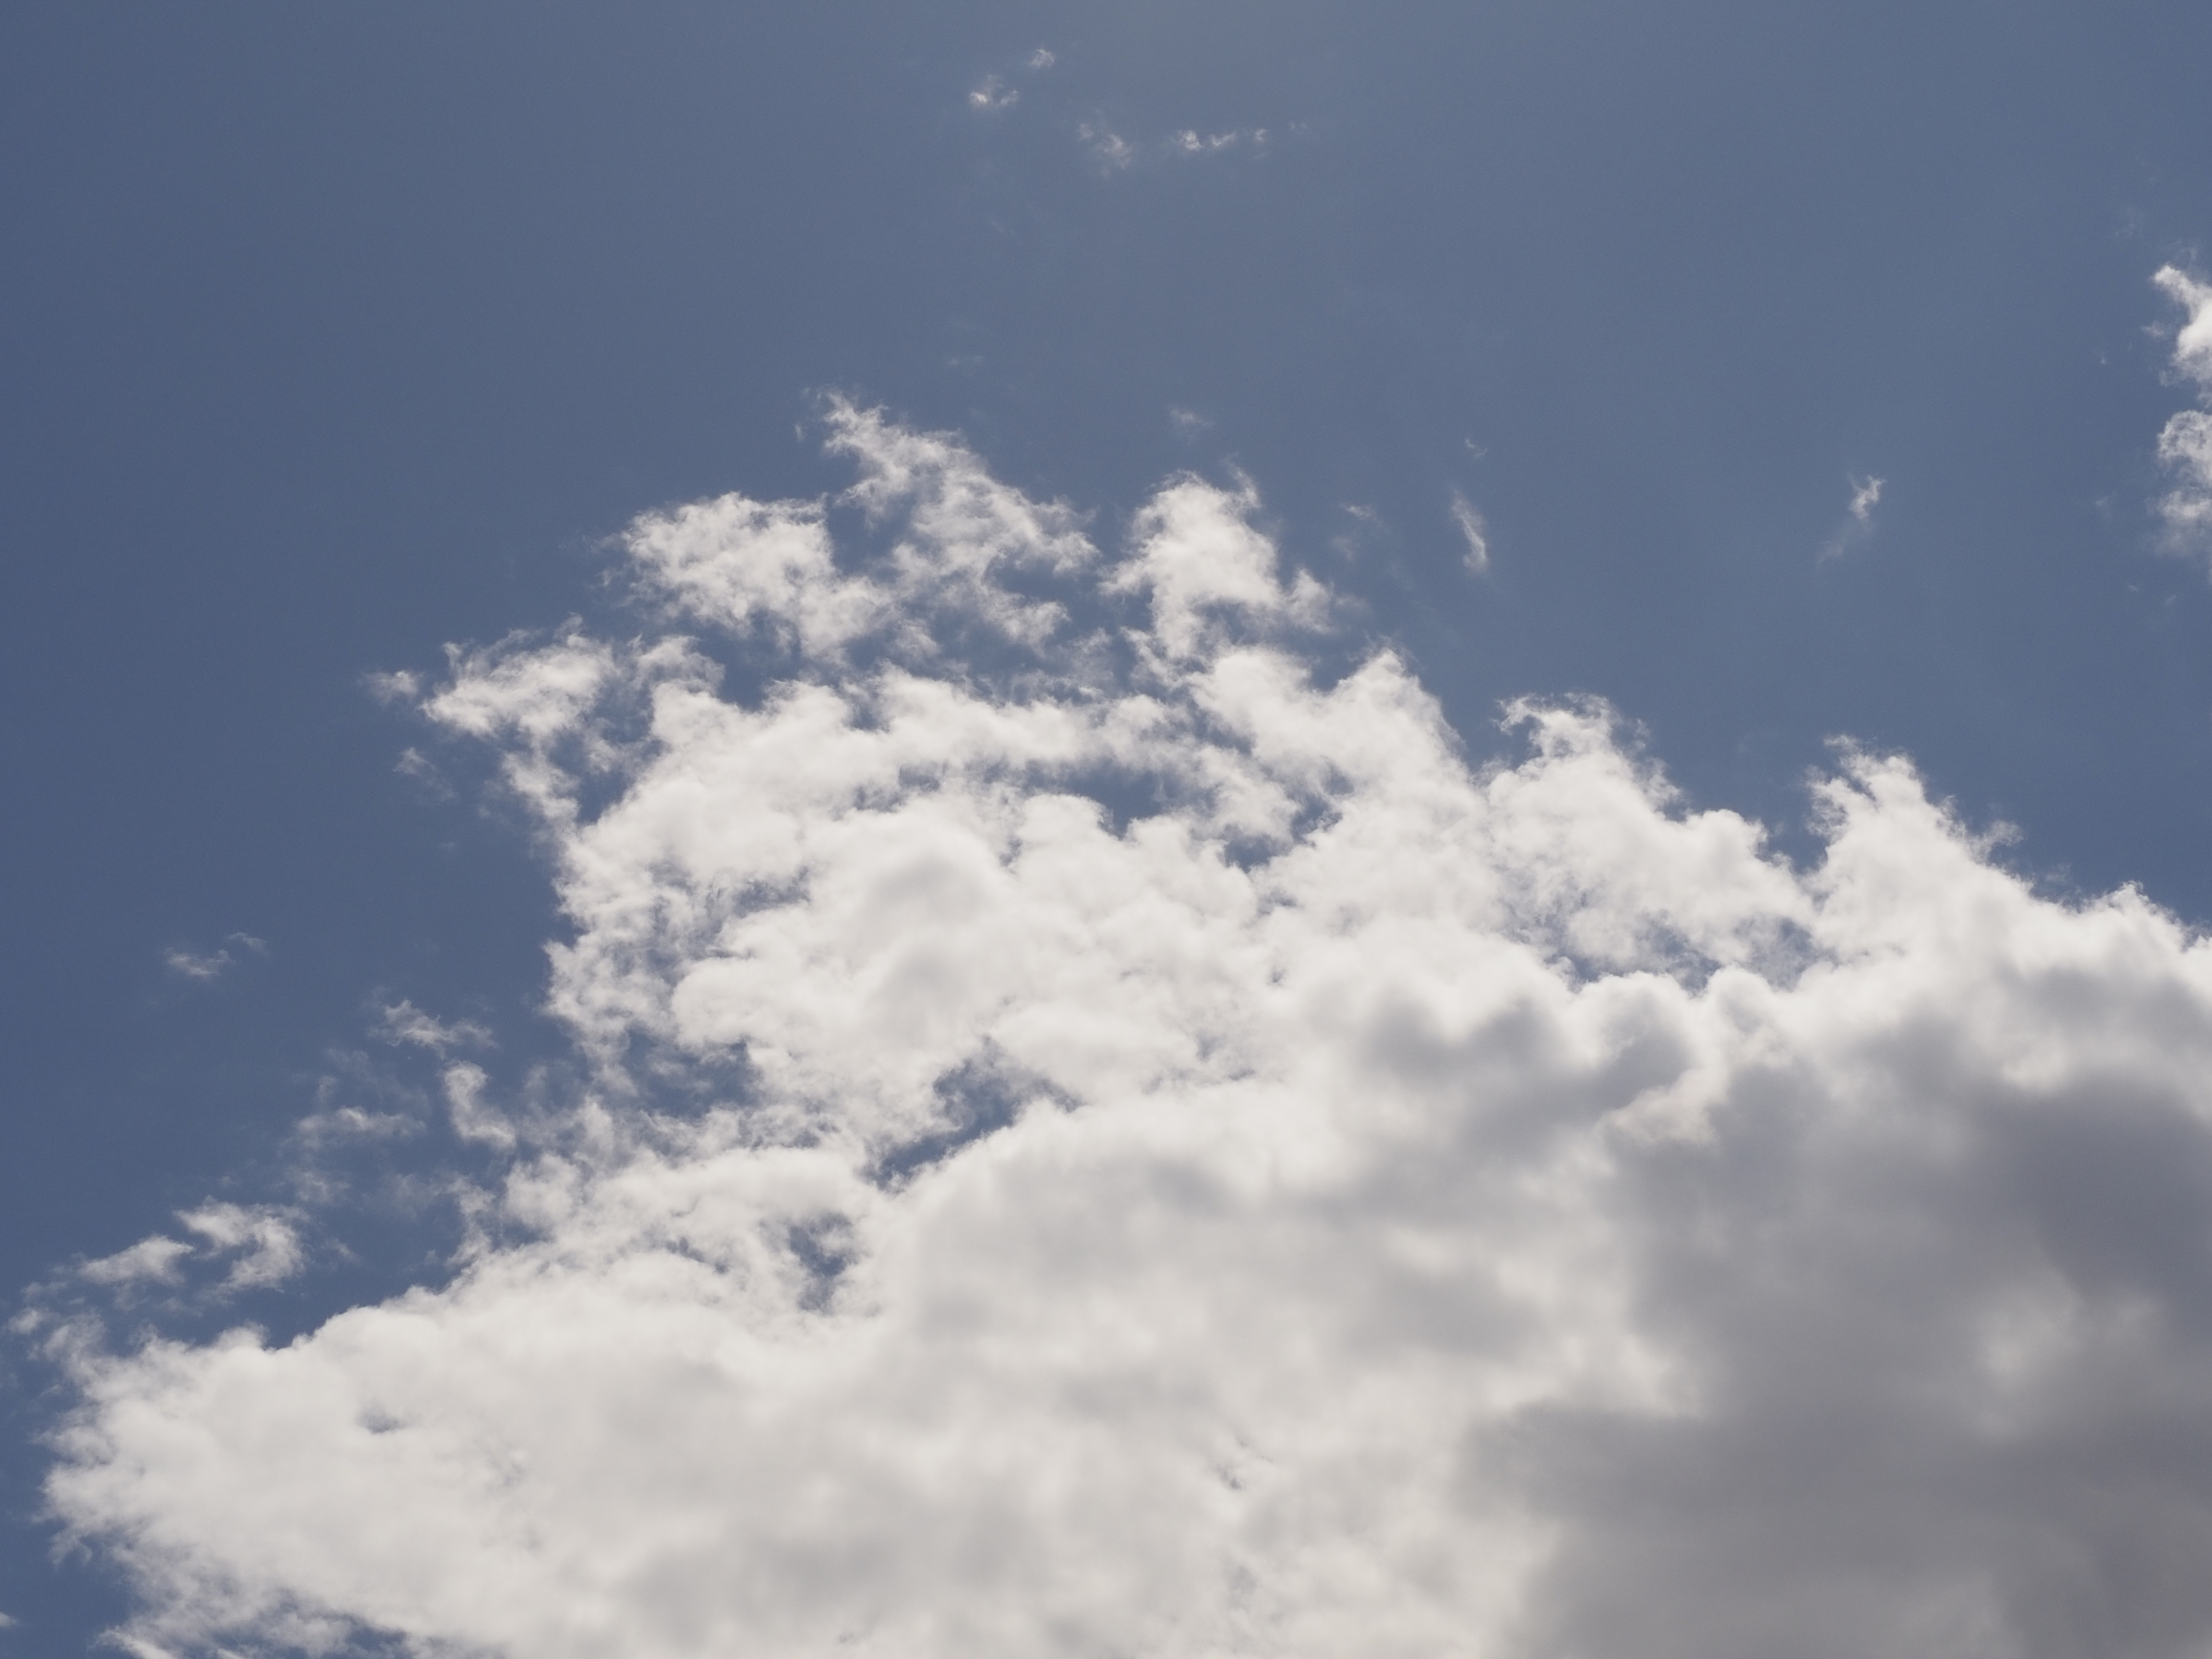
clouds, sky, cloud, daytime, cumulus, blue, atmosphere, meteorological phenomenon, sunlight, calm, space